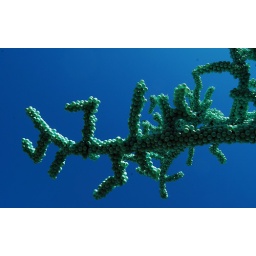
blue tree by claude cormier, cornerstone place, sonoma